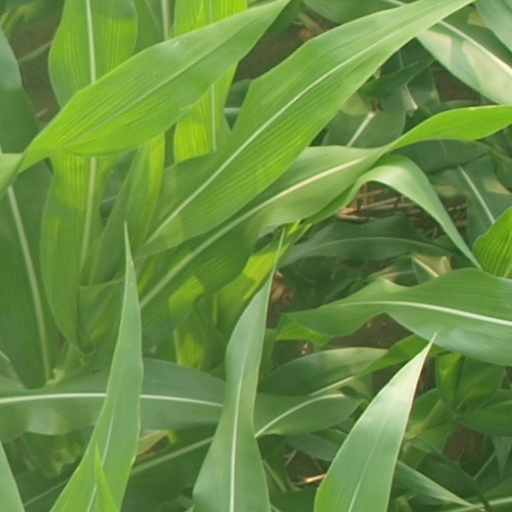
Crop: maize; corn